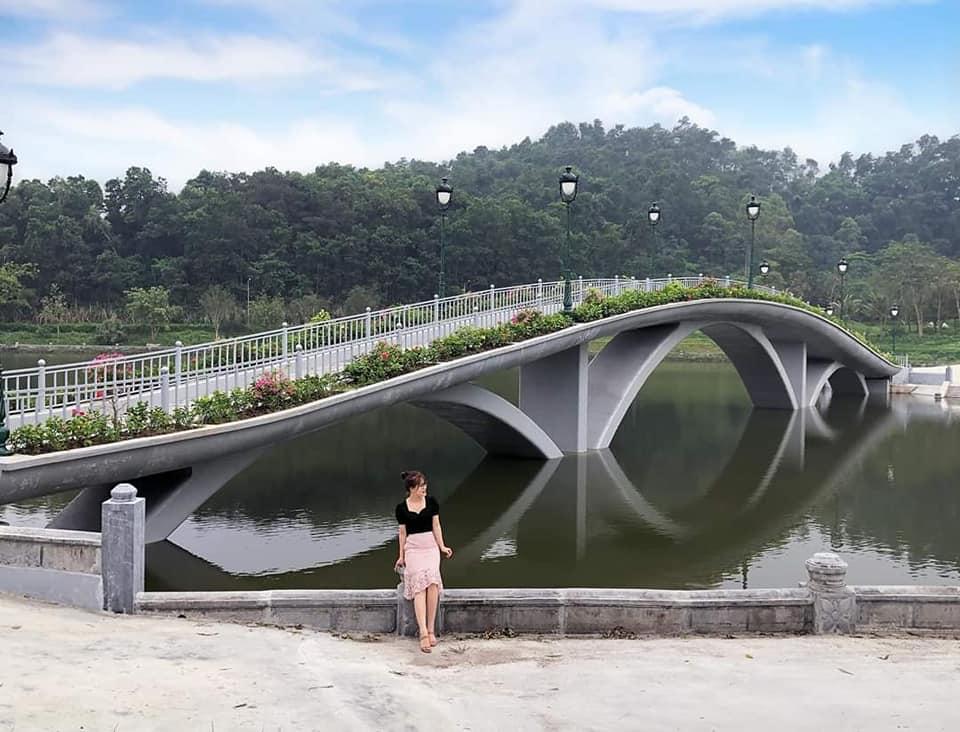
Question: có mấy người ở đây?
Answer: có một người ở đây